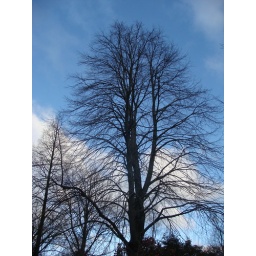
tree against sky